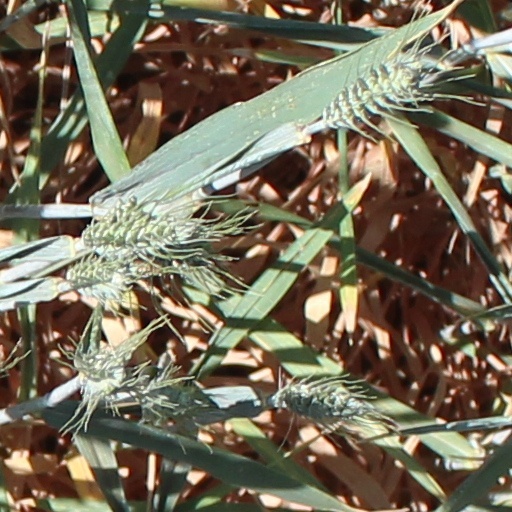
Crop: wheat